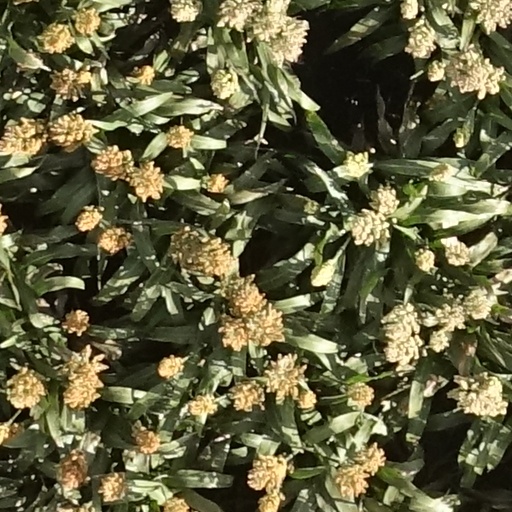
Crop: sorghum